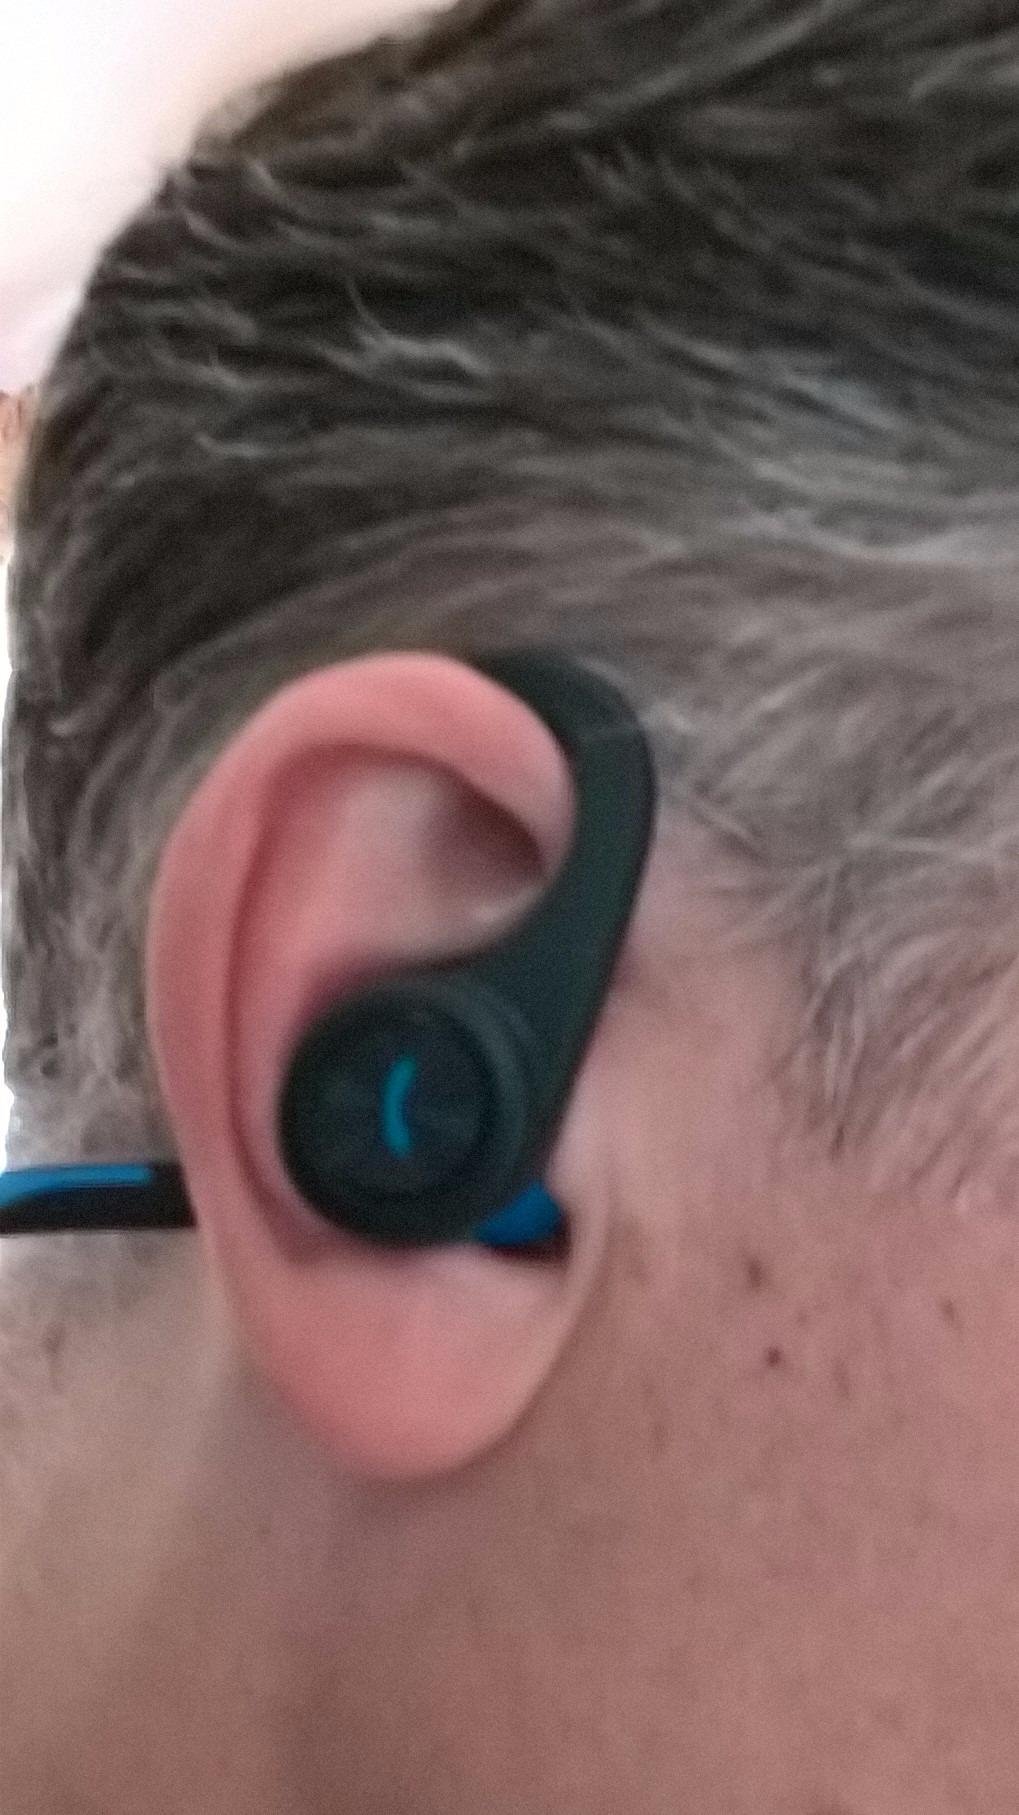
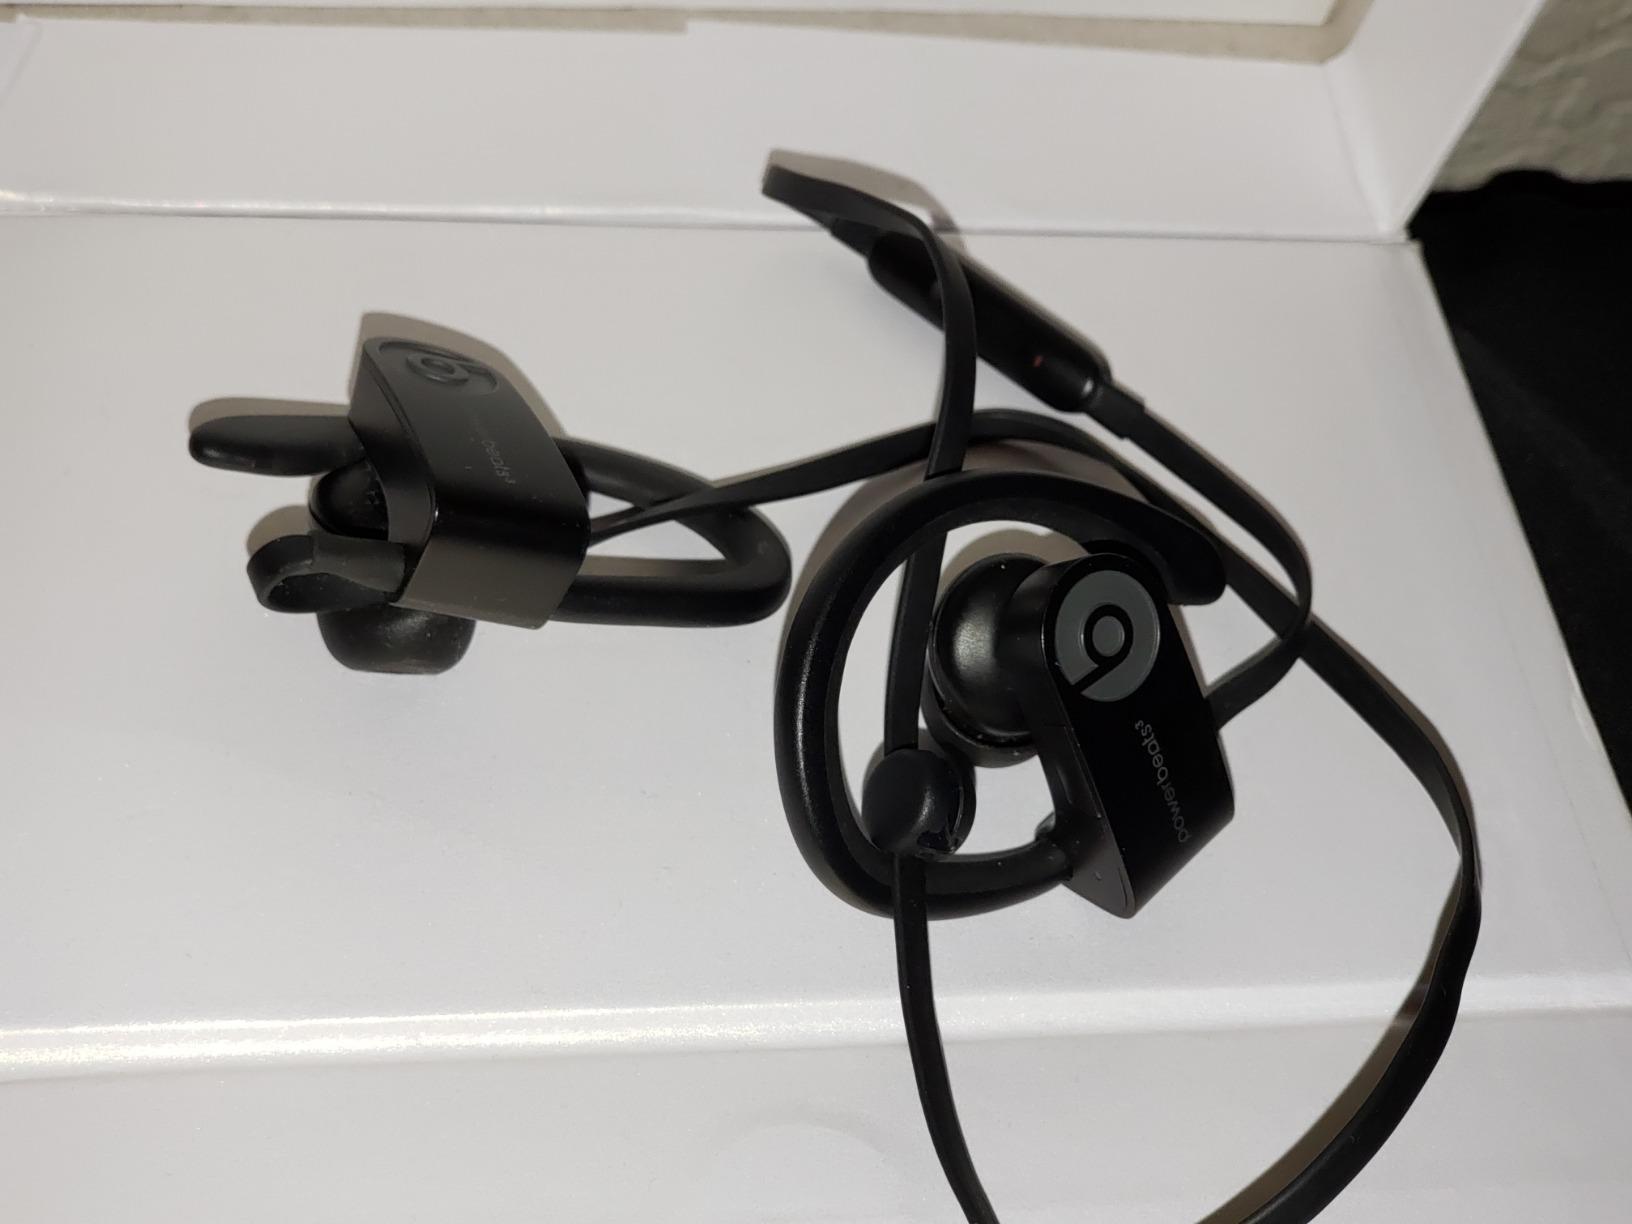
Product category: headphones
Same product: no